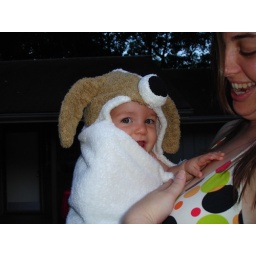
Pottery Barn kids should pay my daughter for being so stinking cute in their puppy towel